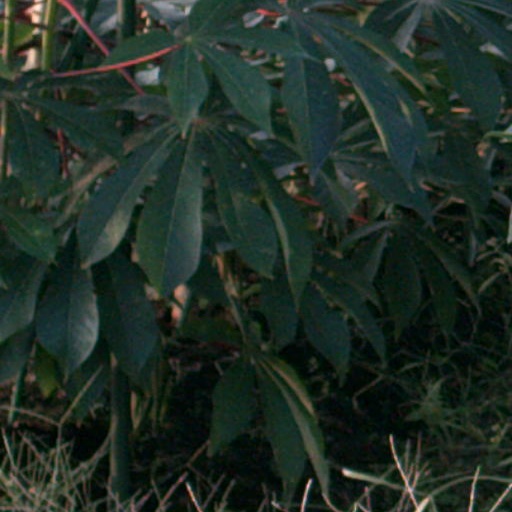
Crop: cassava